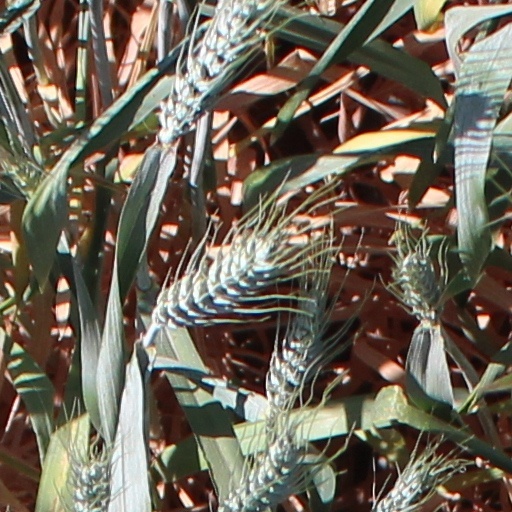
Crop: wheat